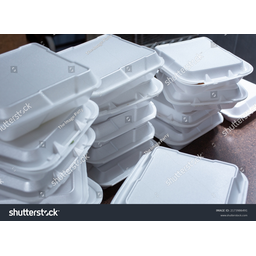
Label: paper